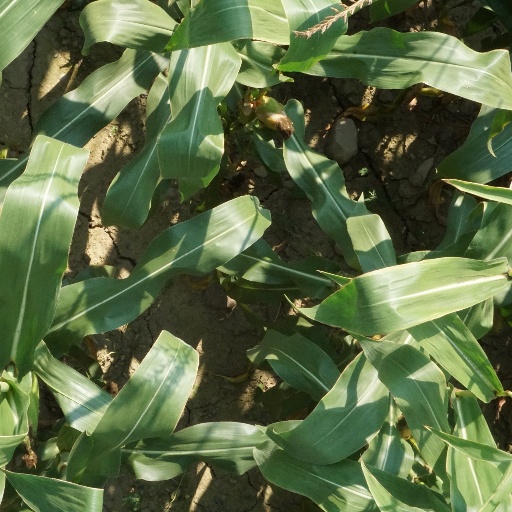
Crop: maize; corn